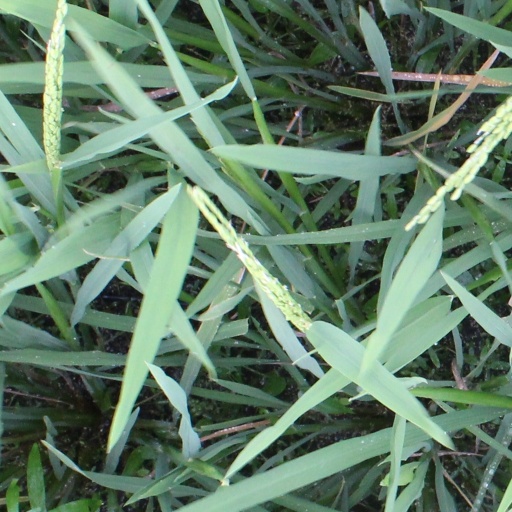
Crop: rice